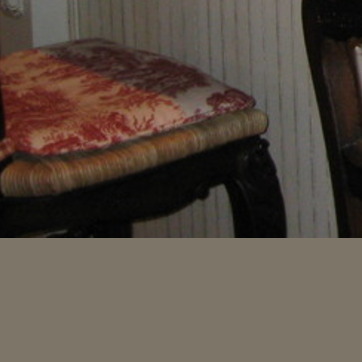
Material: wood